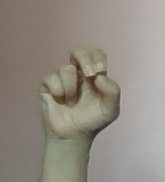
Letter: gaaf